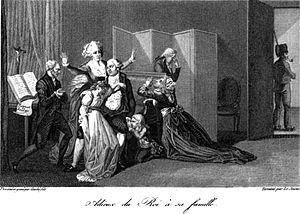
Élisabeth Philippe Marie Hélène de France, dite Madame Élisabeth, née le 3 mai 1764 à Versailles et morte guillotinée le 10 mai 1794 à Paris. Elle est le huitième et dernier enfant du dauphin Louis et de Marie-Josèphe de Saxe et la sœur du roi Louis XVI à qui elle apporta un soutien indéfectible.